Energy conversion efficiency

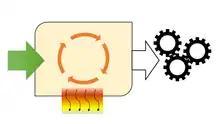
Useful output energy is always lower than input energy.

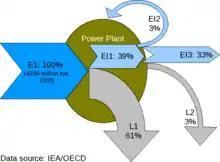
Efficiency of power plants, world total, 2008

Energy conversion efficiency (η) is the ratio between the useful output of an energy conversion machine and the input, in energy terms. The input, as well as the useful output may be chemical, electric power, mechanical work, light (radiation), or heat. The resulting value, η (eta), ranges between 0 and 1.